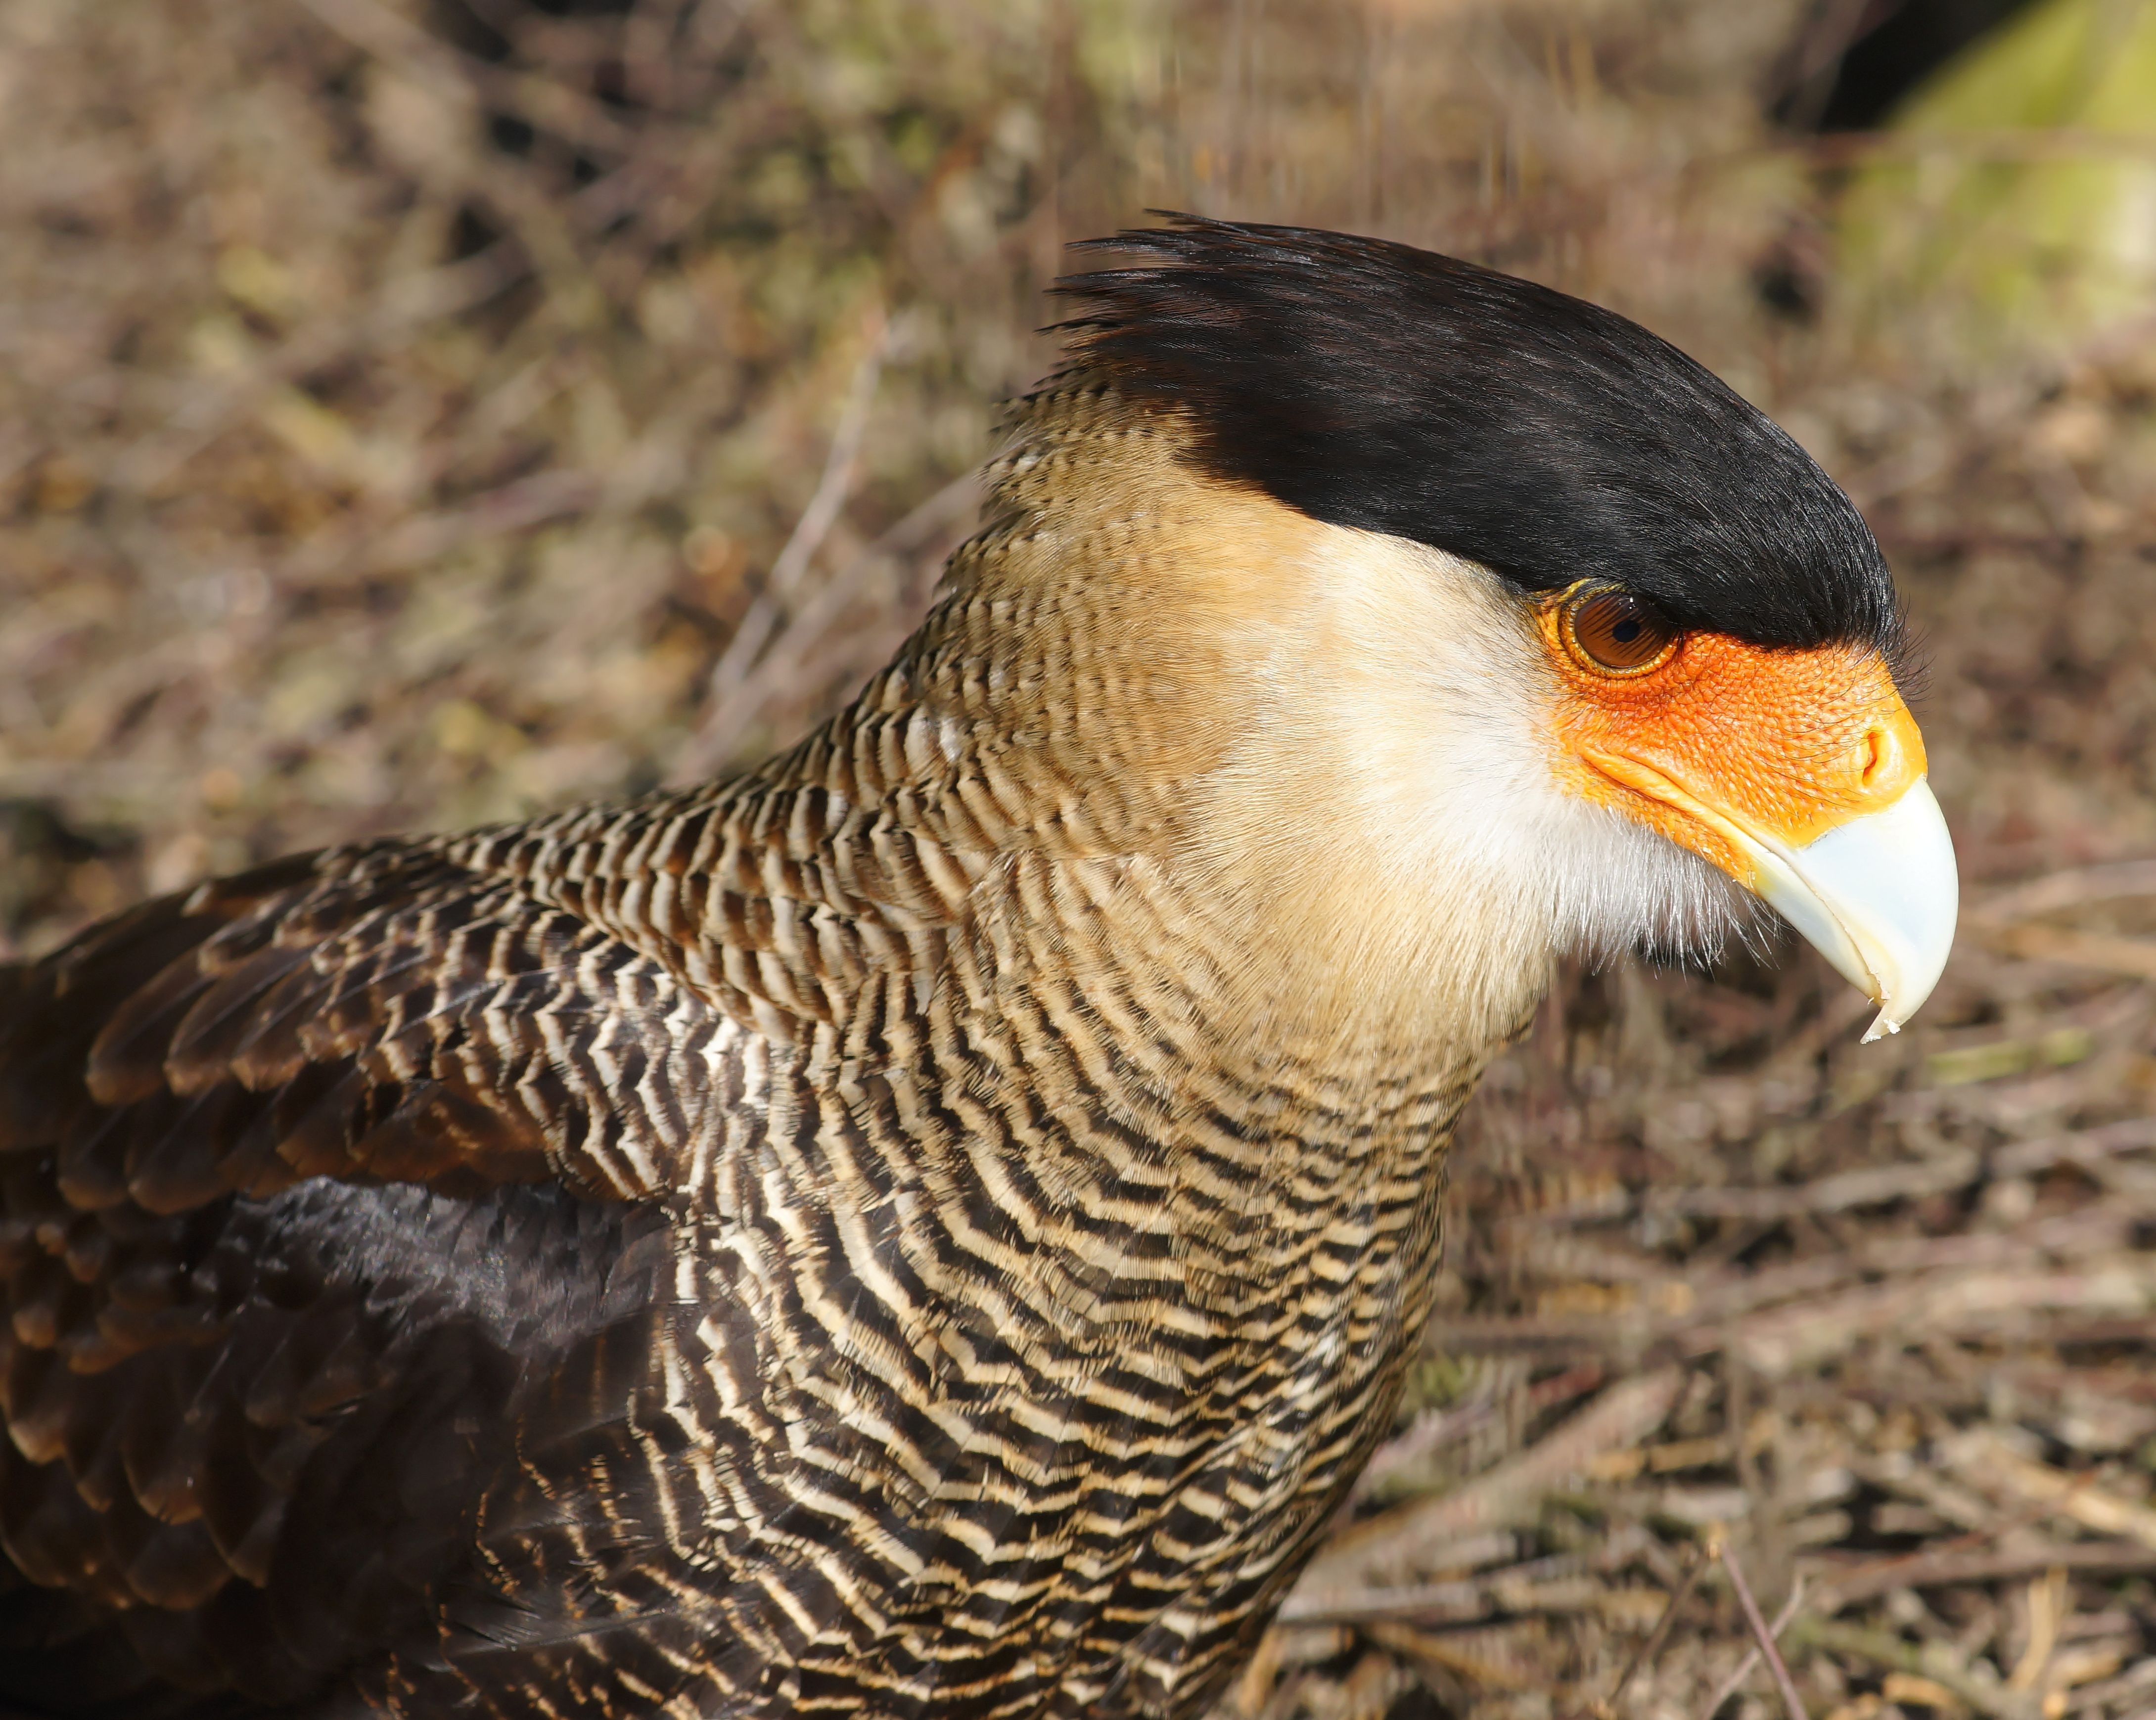
nature, bird, animal, wildlife, portrait, beak, brown, close, chicken, fauna, poultry, close up, eye, head, vertebrate, beautiful, elegant, falcon, hahn, wildlife photography